Shearwater Heliport

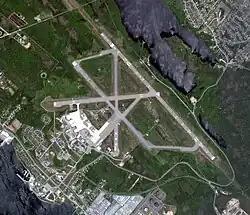

Shearwater Heliport , formerly known as Canadian Forces Base Shearwater and commonly referred to as CFB Shearwater and formerly named HMCS "Shearwater", is a Canadian Forces facility located east-southeast of Shearwater, Nova Scotia, on the eastern shore of Halifax Harbour in the Halifax Regional Municipality. Following a base rationalization program in the mid-1990s, the Canadian Forces closed CFB Shearwater as a separate Canadian Forces base and realigned the property's various facilities into CFB Halifax.